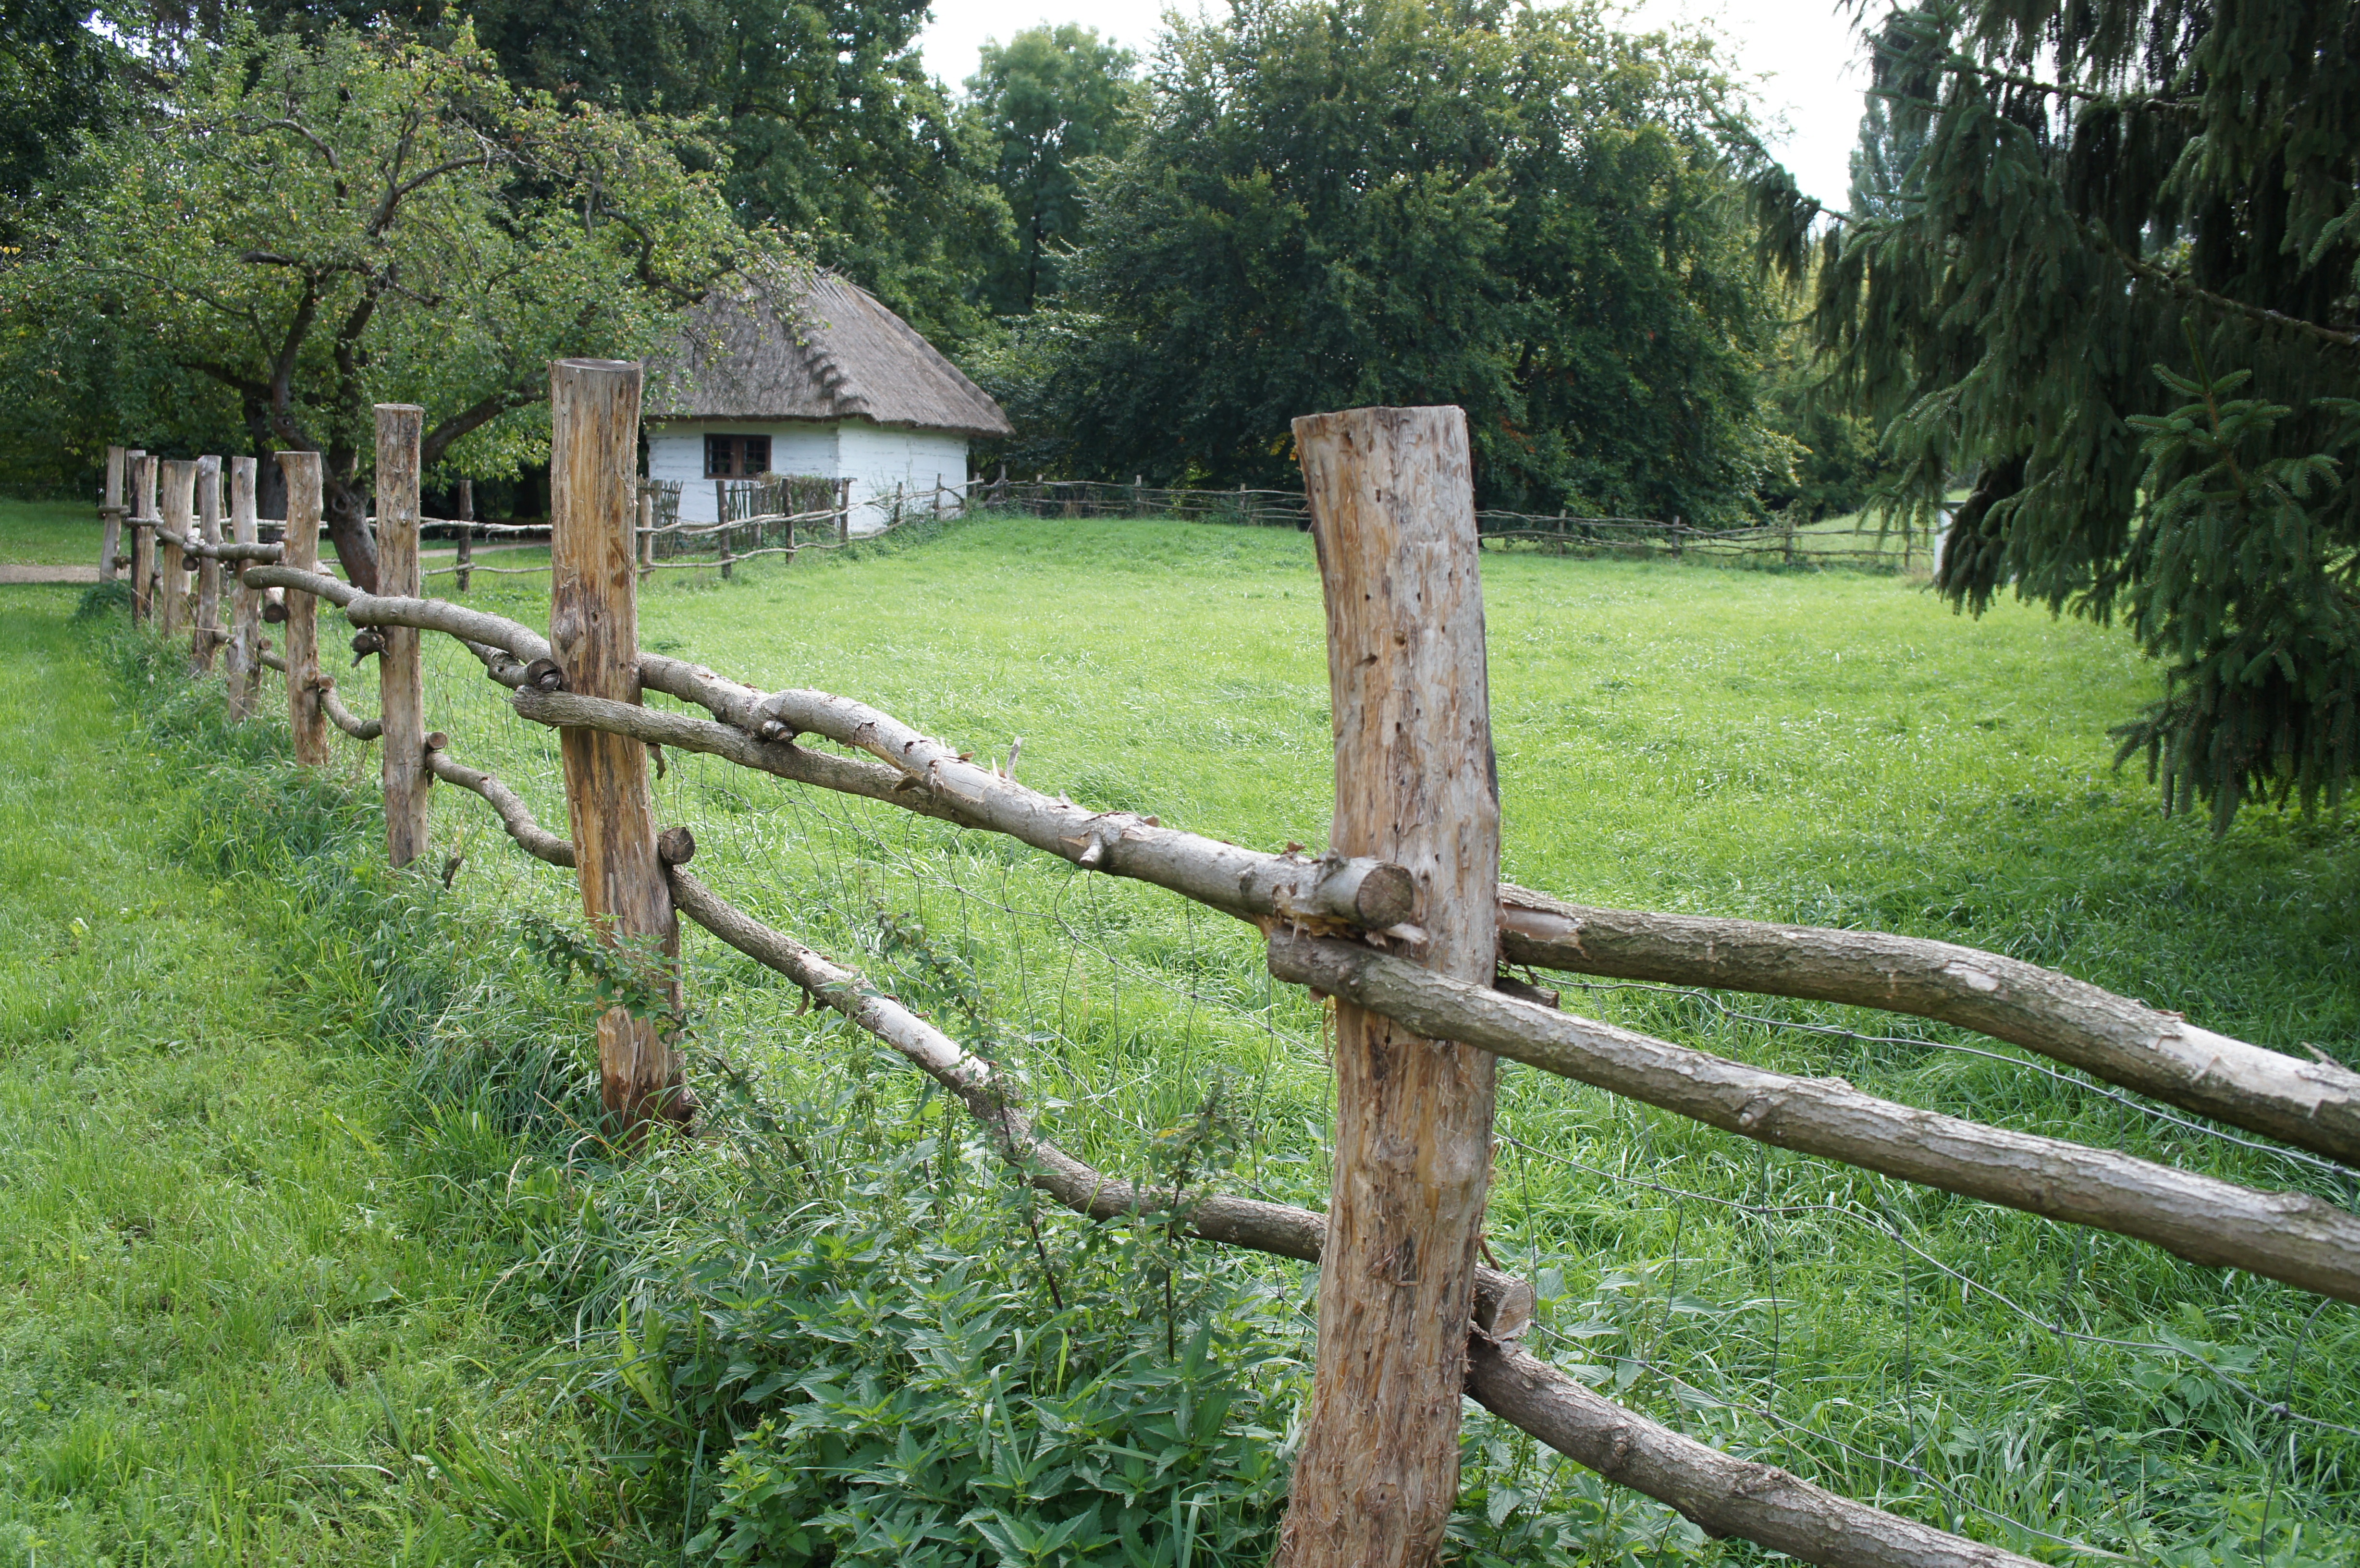
tree, grass, fence, wood, trail, house, village, pasture, outdoors, the countryside, wooden fence, outdoor structure, home fencing, split rail fence